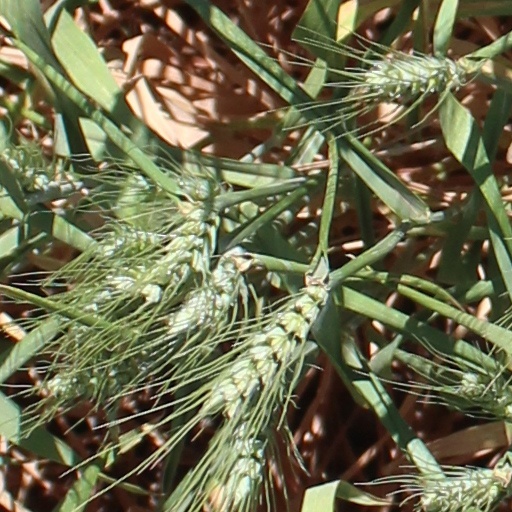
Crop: wheat